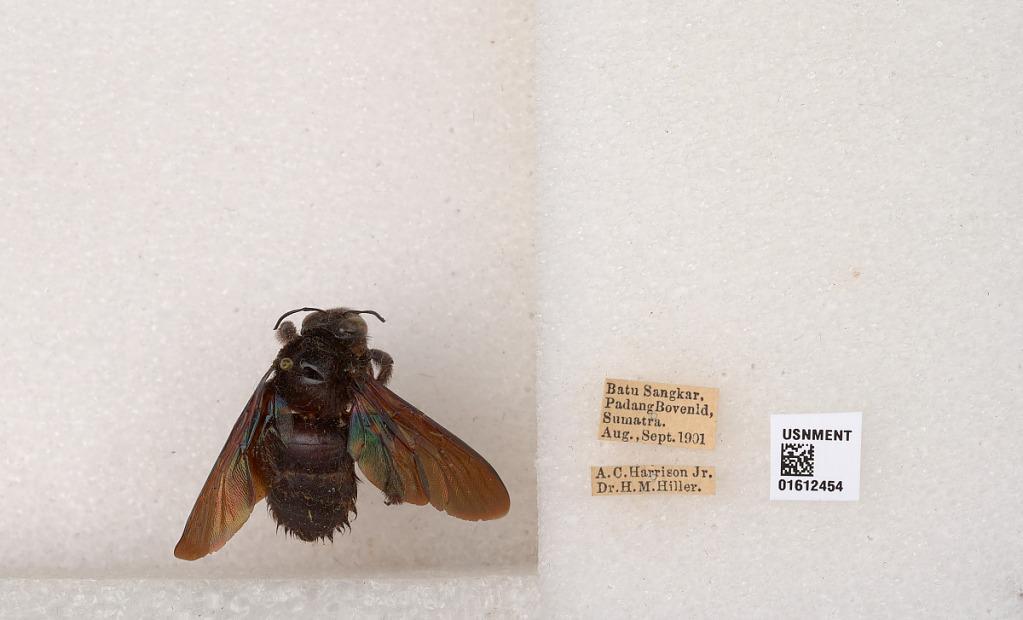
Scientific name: Xylocopa
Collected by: A. Harrison & H. Hiller
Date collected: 1901-8-1
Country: Indonesia
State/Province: West Sumatra
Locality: Batu Sangkar, Padang Boven ld